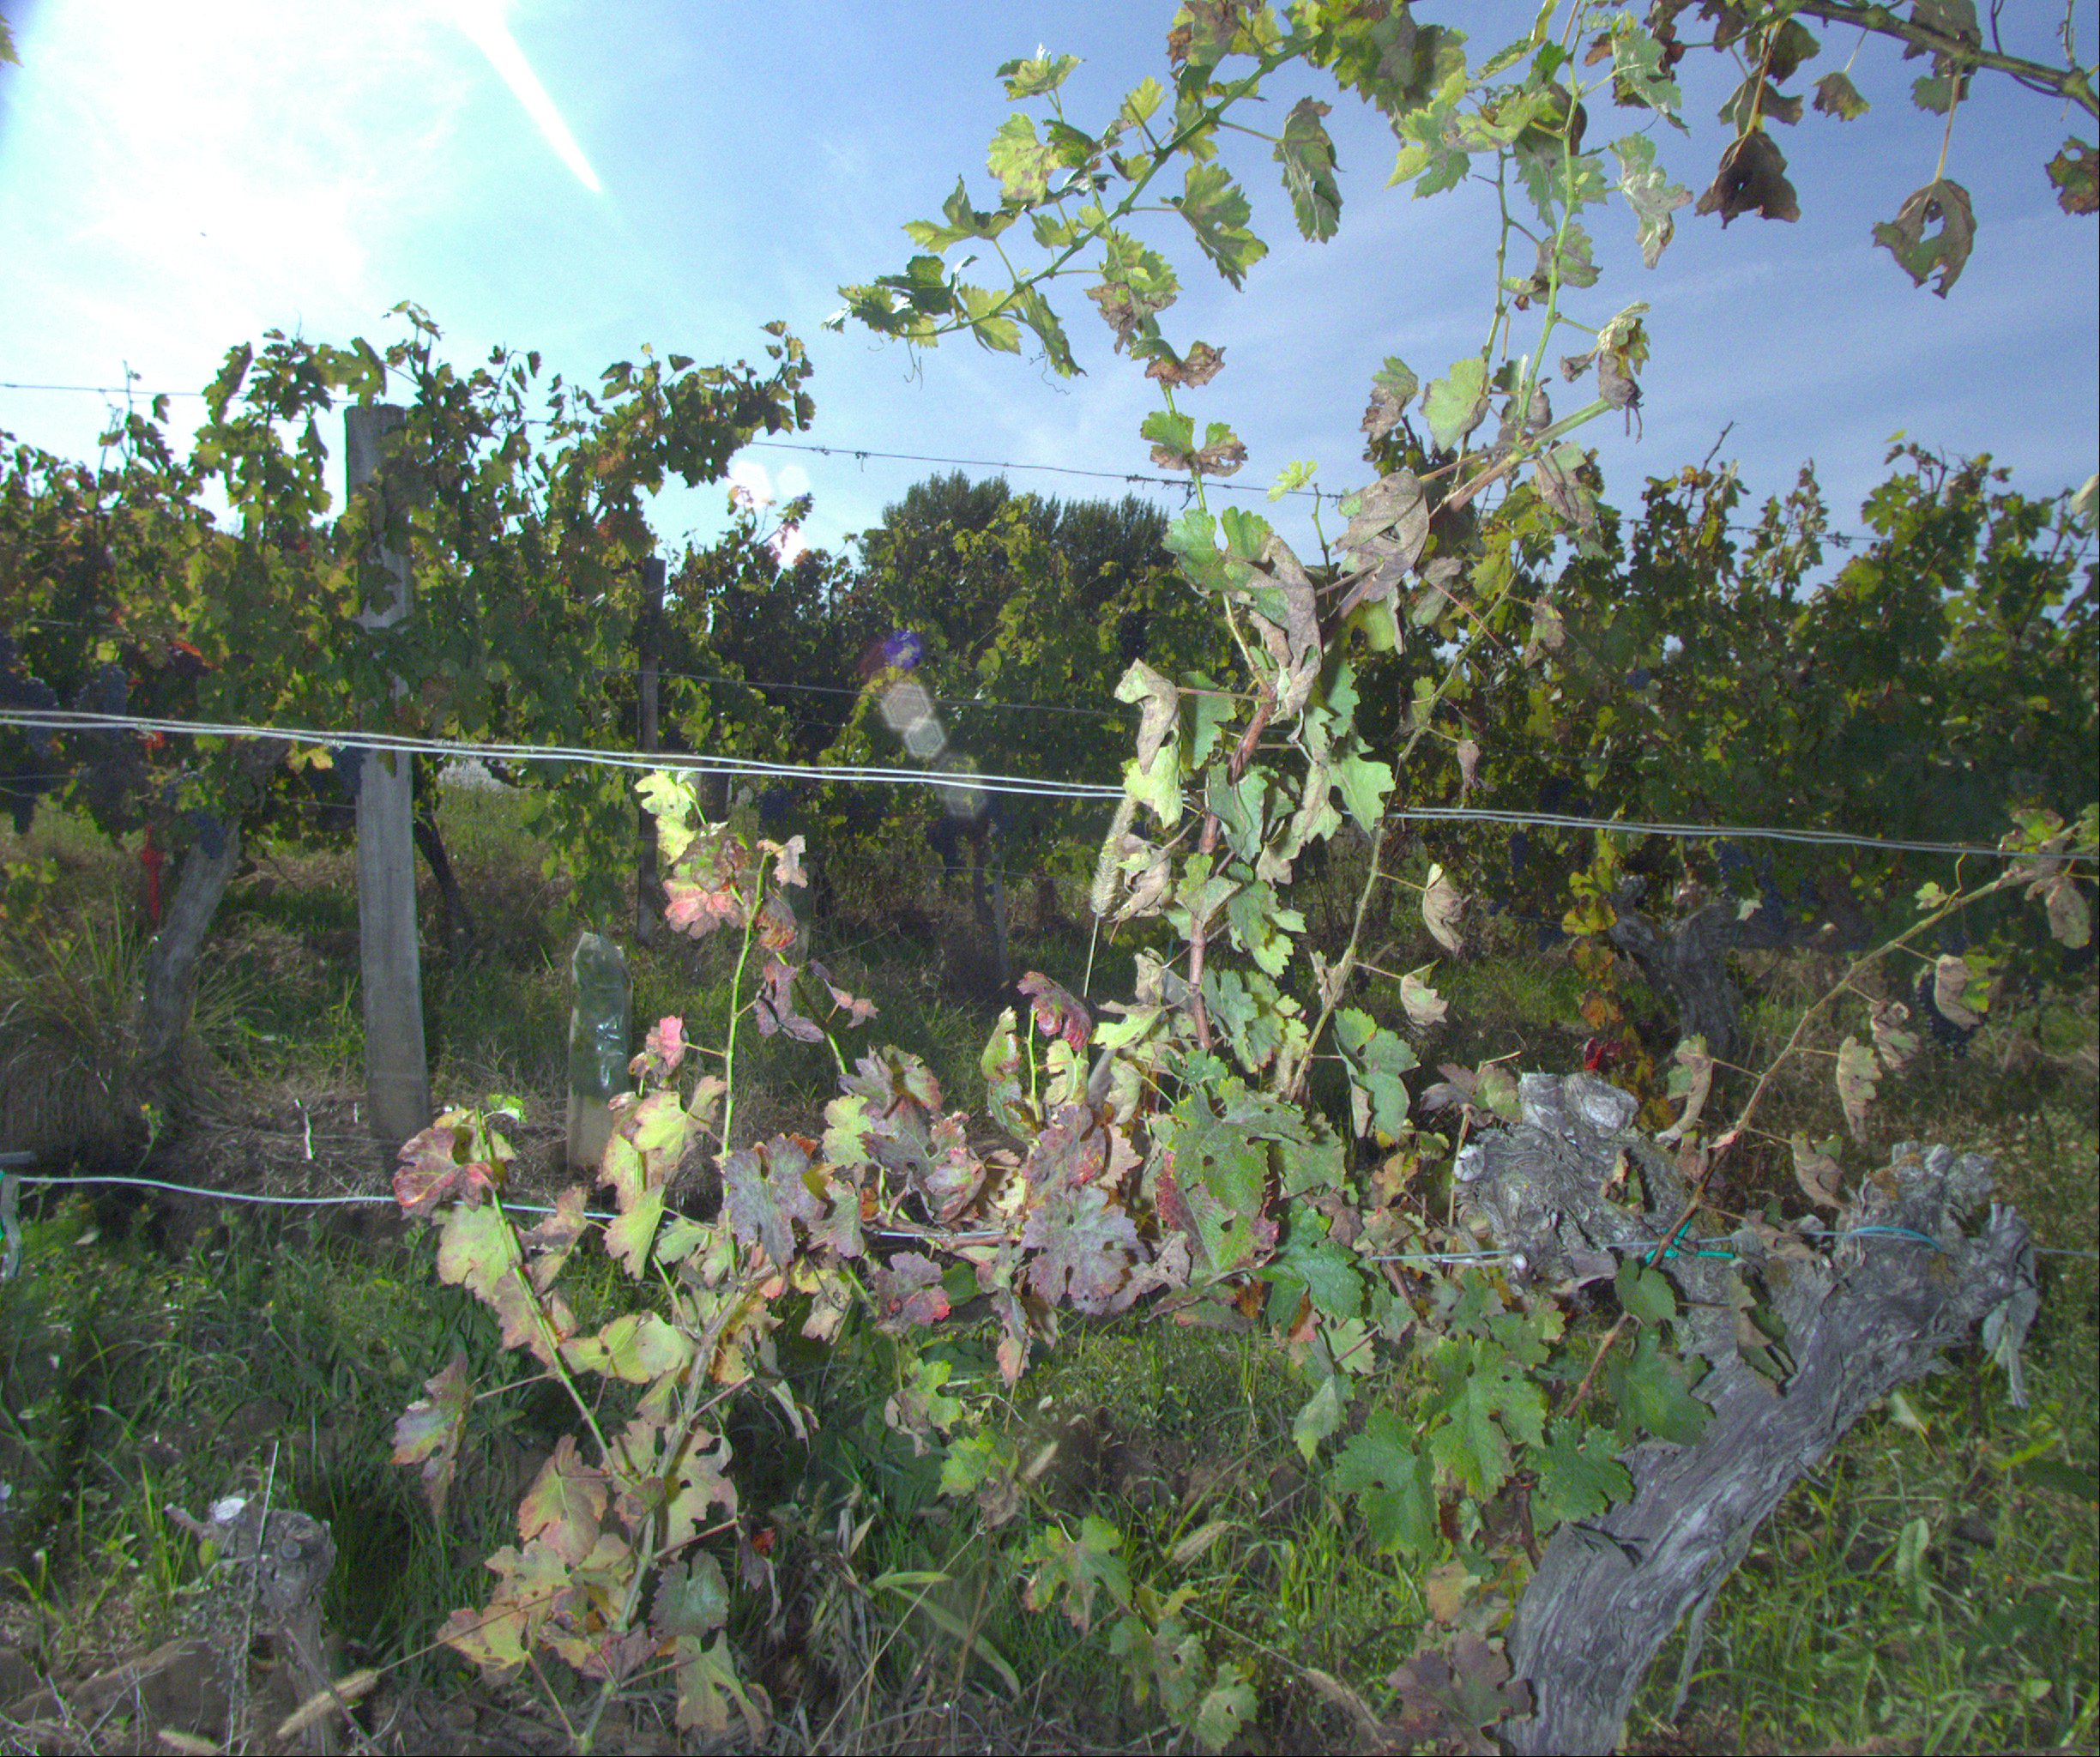
Grape variety: cabernet-sauvignon
Disease: confounding disease (conf+)